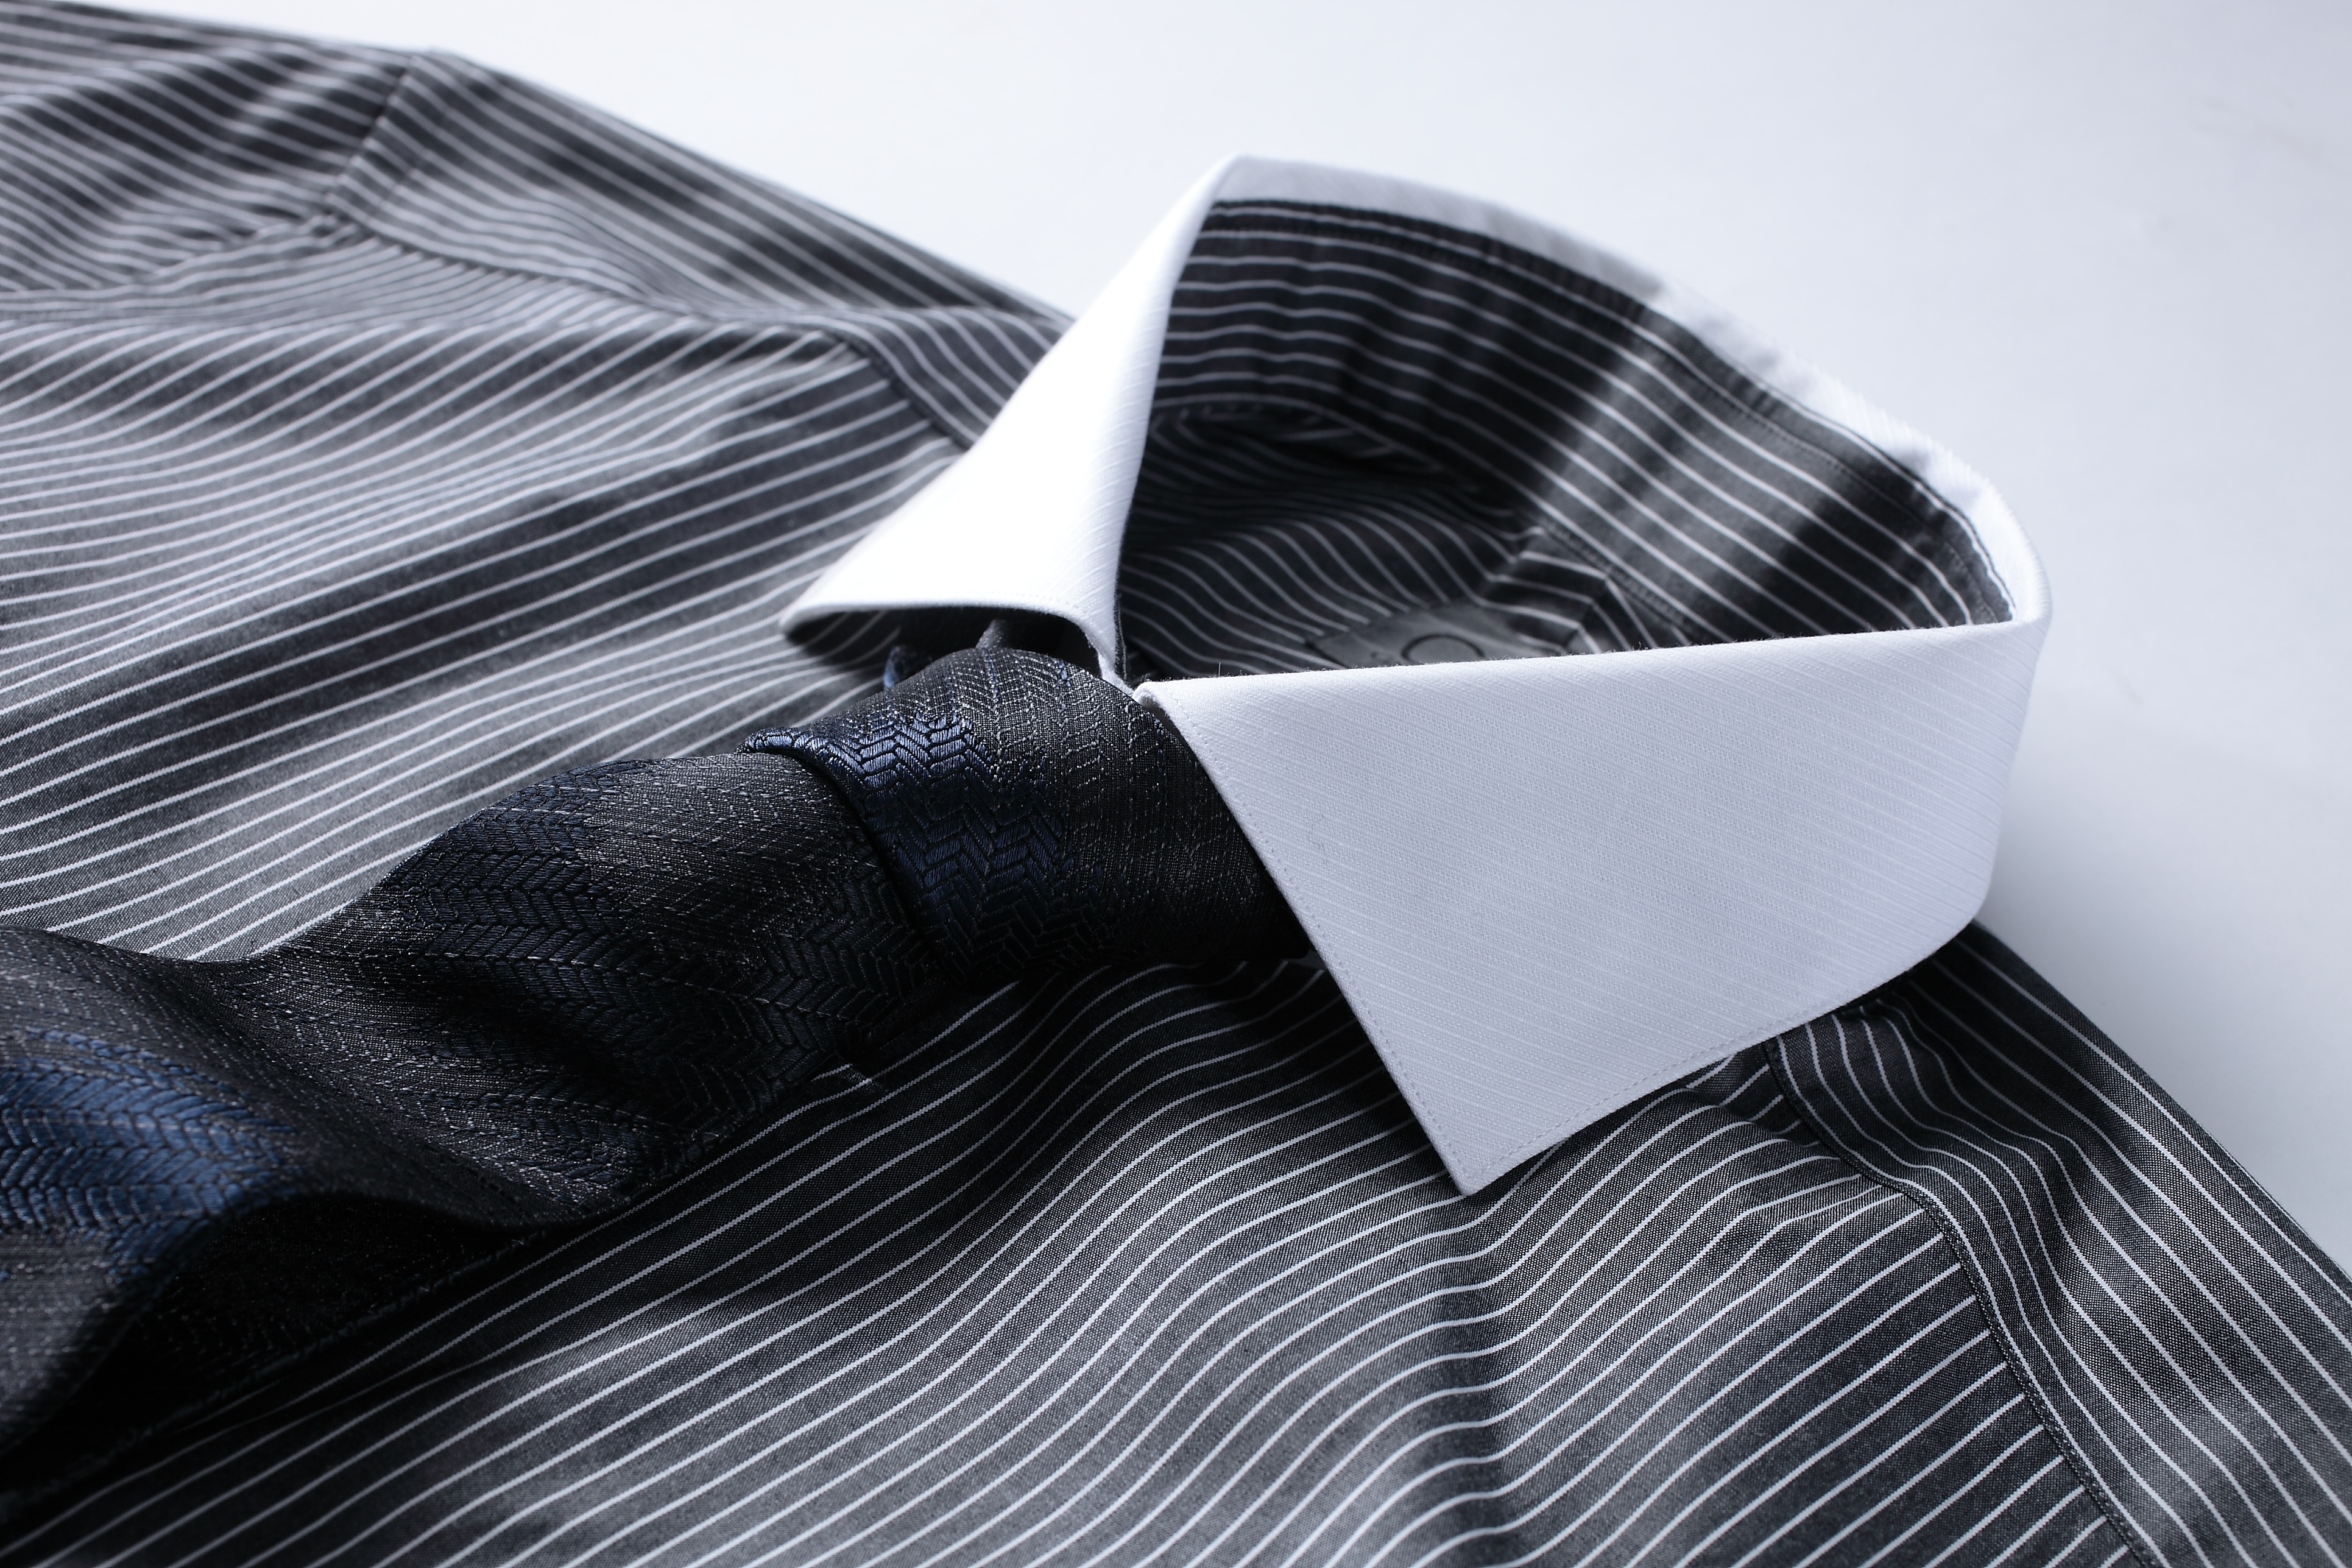
pattern, tie, shirt, printing, brand, product, textile, design, stripes, cotton, silk, light and shadow, necktie, fashion accessory